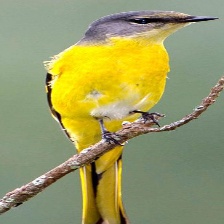
Species: FIERY MINIVET
Scientific name: PERICROCOTUS IGNEUS